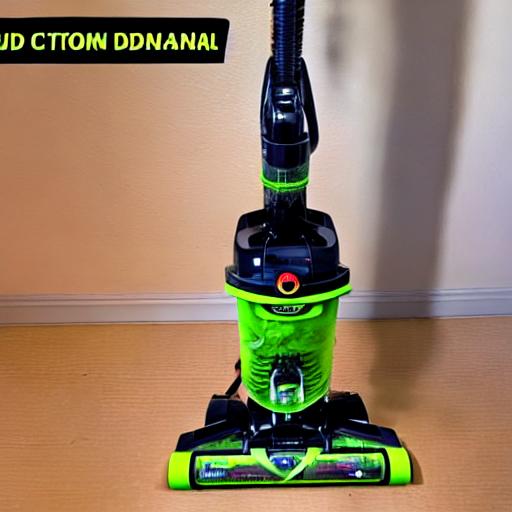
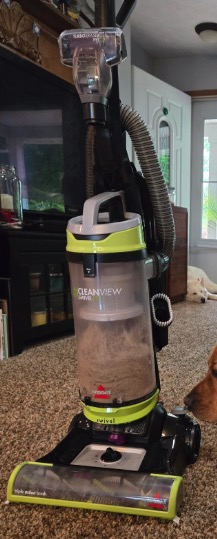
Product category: items_vacuum
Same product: no